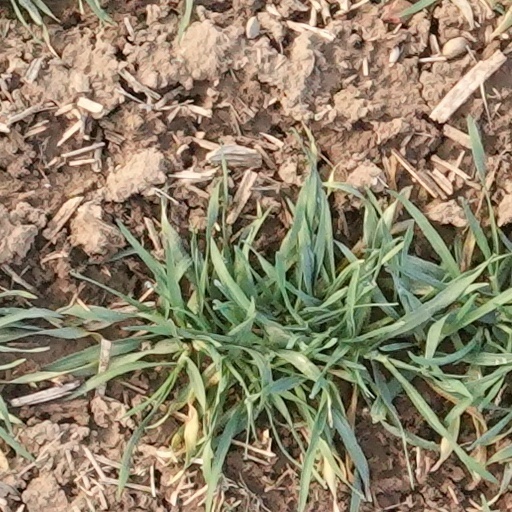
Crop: wheat